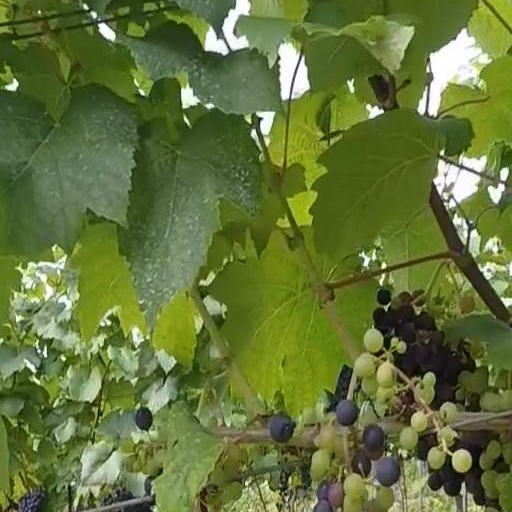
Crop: grape